Xanthian Obelisk

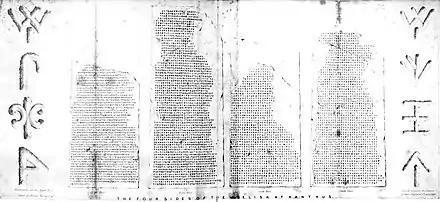
Text of the Obelisk at Xanthos. A more complete copy of all the fragments can be seen in "<a href="https%3A//archive.org/details/inscribedmonumen00fell">The Xanthian Marbles

Progress along the coast was so slow that Fellows disembarked at Kas, obtained some horses, and proceeded to cross Ak Dağ, perhaps influenced by his interest in mountaineering. Climbing thousands of feet, Fellows observed tombs and ruins over the entire slopes of the mountains. The party cut short its mountain climbing, scrambling down to Patera, to avoid being blown off the slopes by heavy prevailing winds. From Patera they rode up the banks of the Xanthus and, on April 19, camped among the tombs of the ruined city.